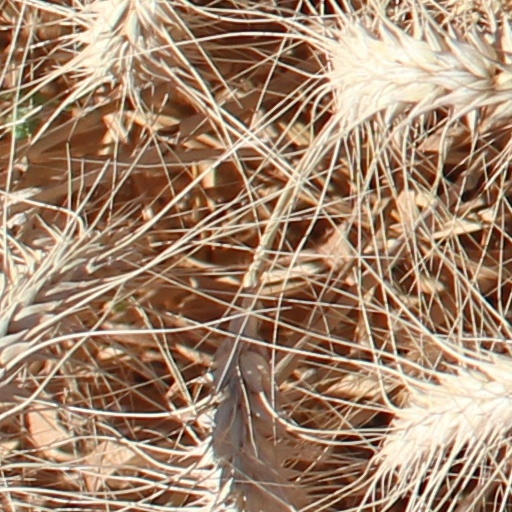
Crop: wheat